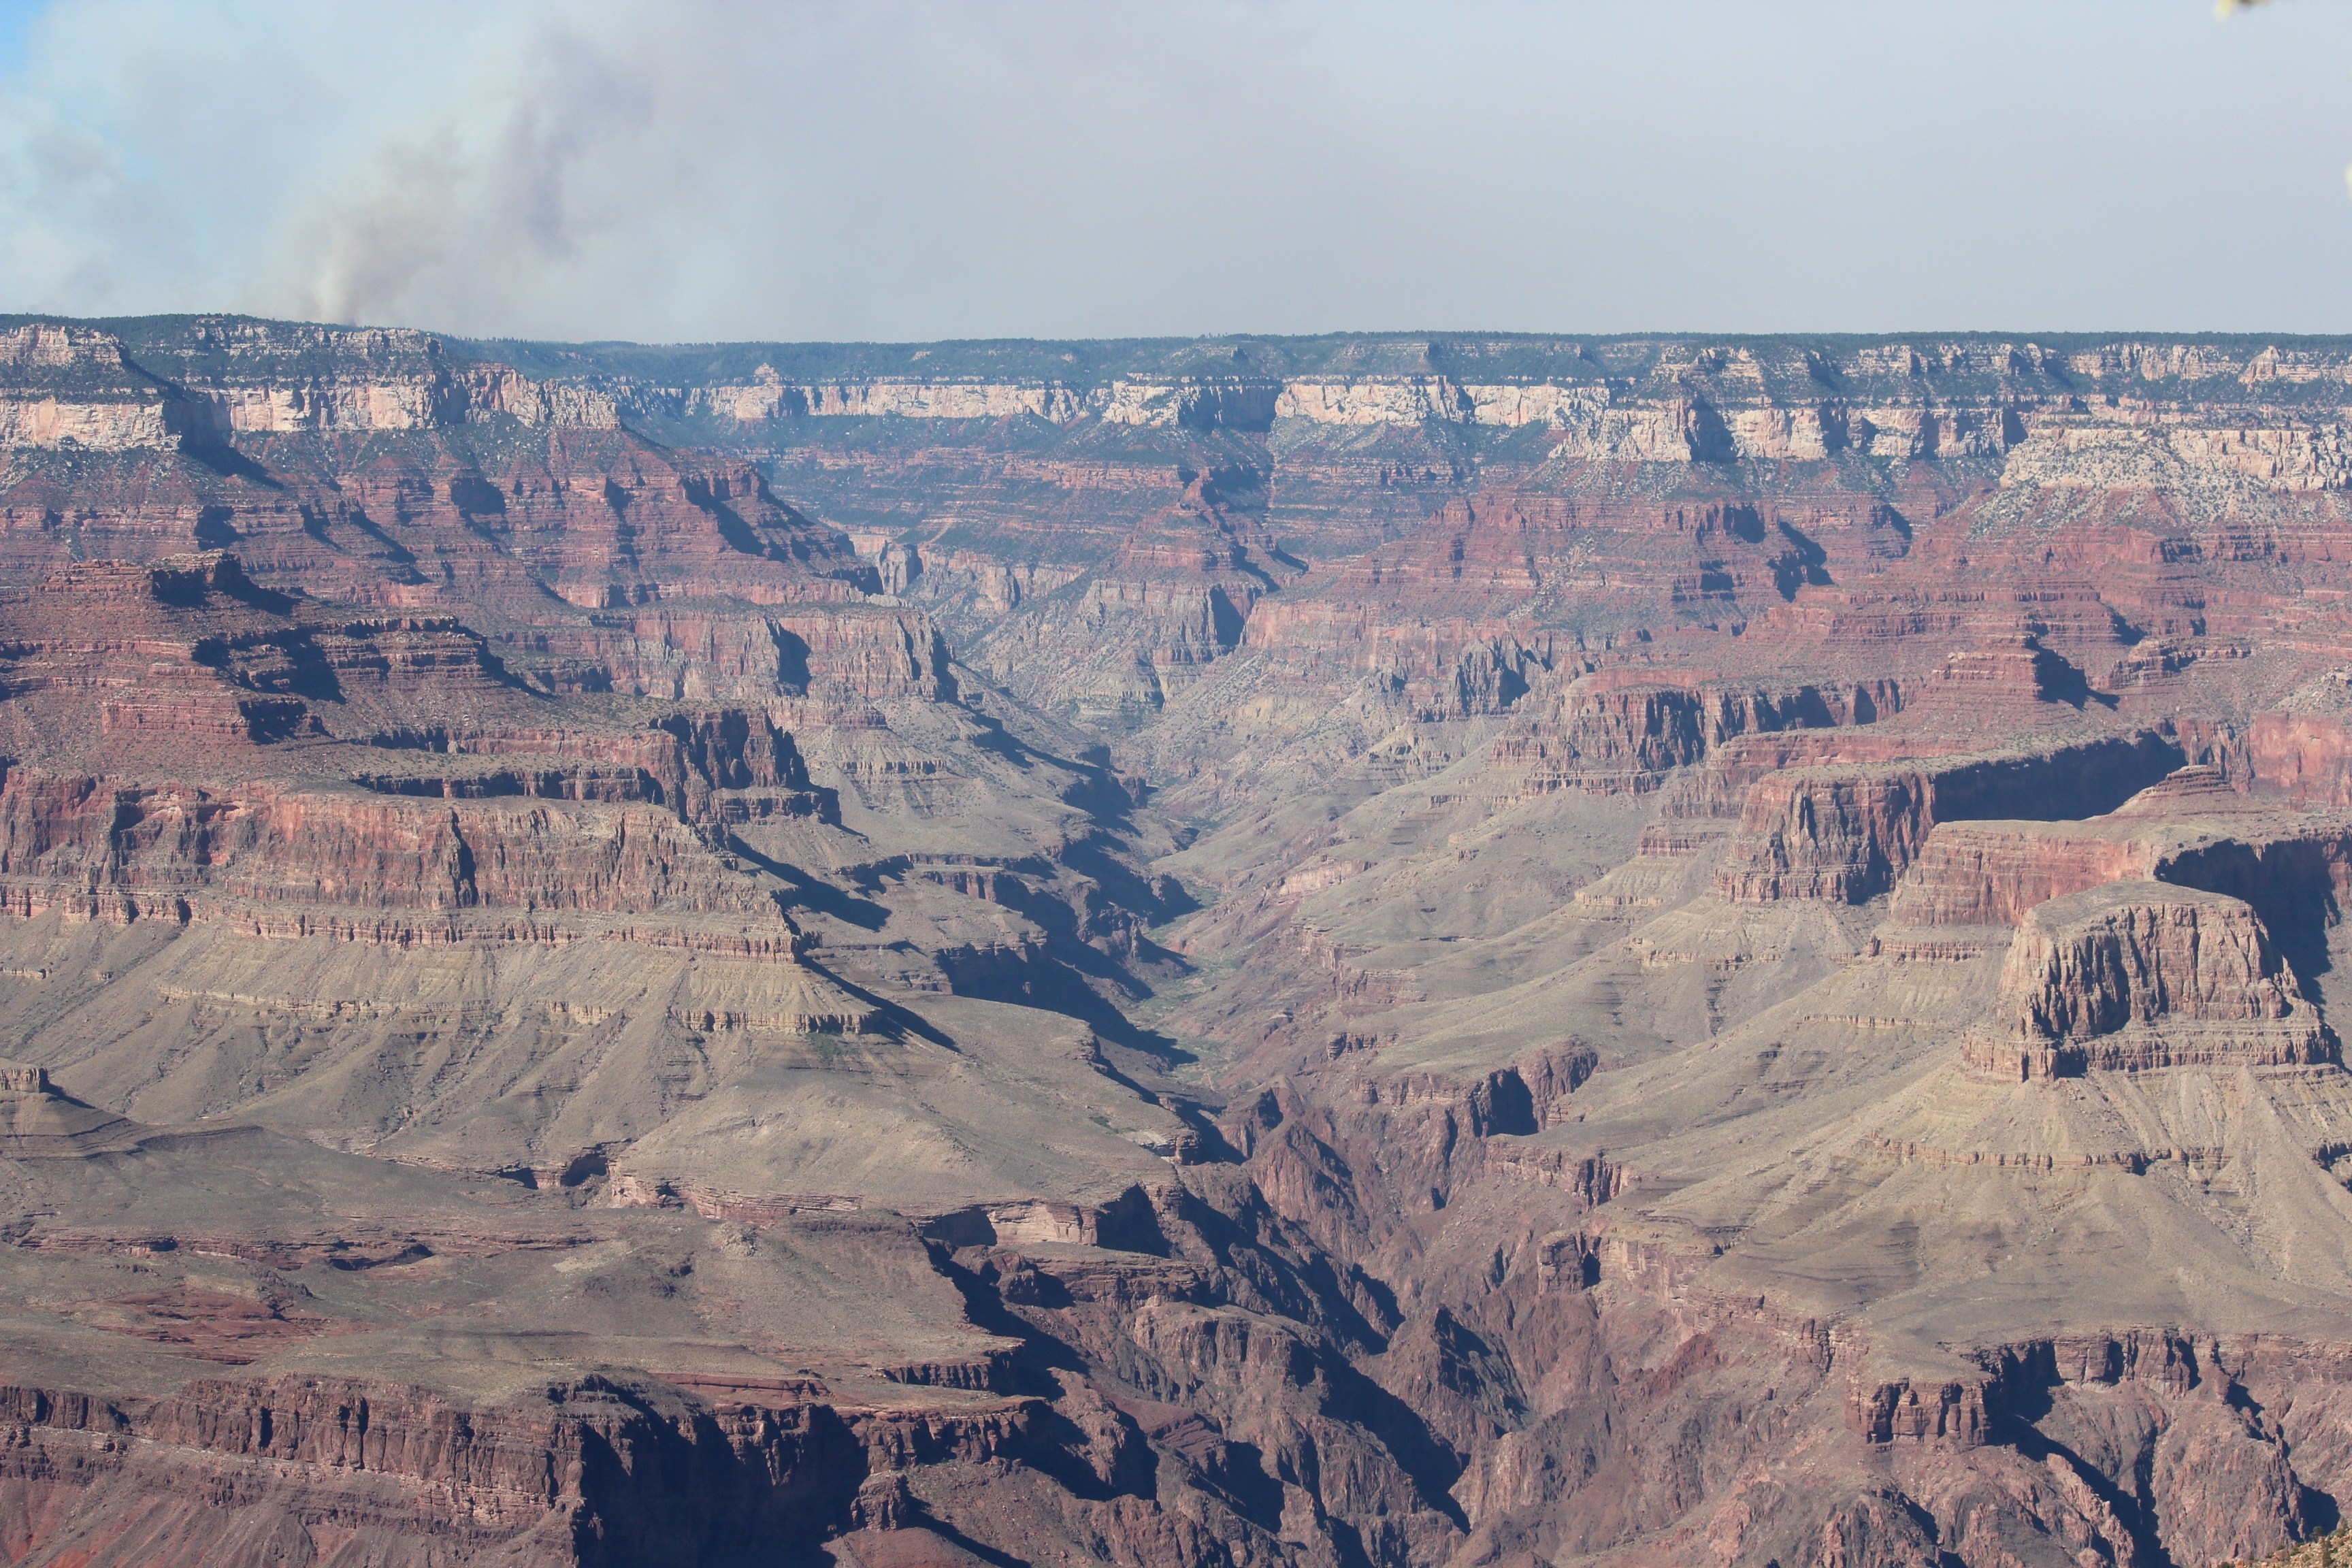
valley, formation, canyon, grand canyon, terrain, national park, geology, mountains, badlands, landform, geographical feature